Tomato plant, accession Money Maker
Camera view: vertical (180 deg); turntable rotation: 210 degrees
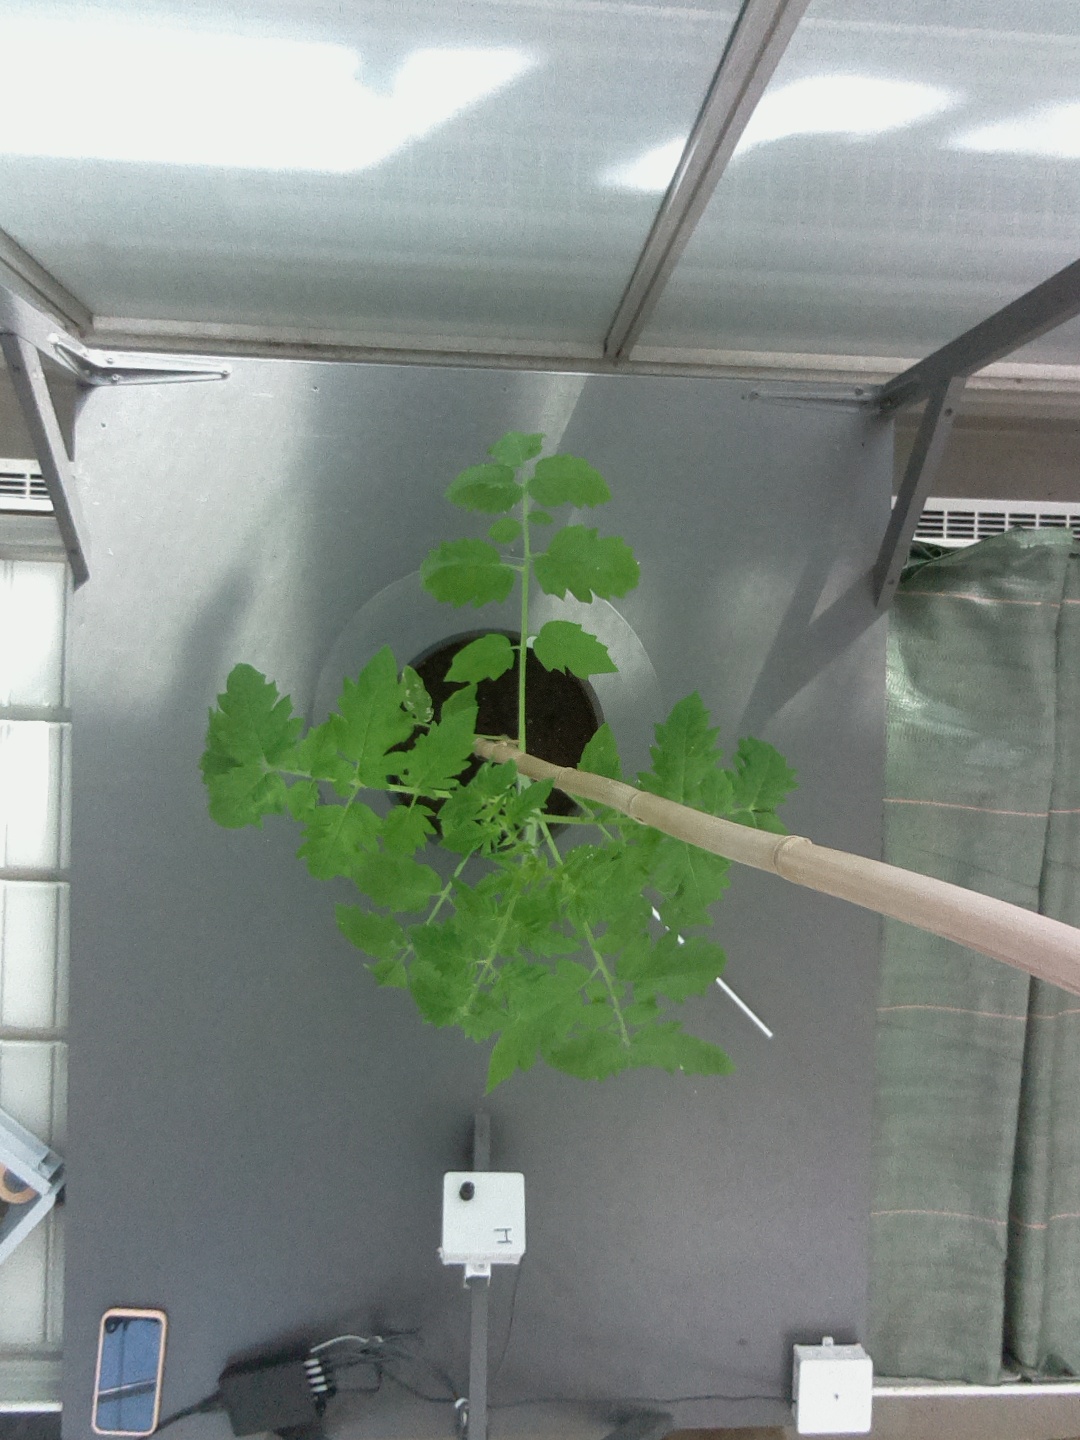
BBCH growth stage 14: 8 of true leaves visible